Shot Dog Film

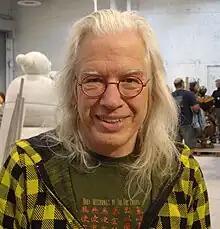
Tom Otterness, the creator of the film

In 1977, Tom Otterness, then a member of Colab, adopted a small dog from a shelter in Golden, Colorado. He filmed himself killing the dog and titled the resulting film "Shot Dog Film" before debuting it in a screening room in Times Square. He later aired it on Manhattan Cable Television on Christmas morning, 1979. Hundreds of people saw the film, and he was pursued by the Animal Protection Institute for a few months before the event was forgotten. Otterness became a successful sculptor and faced no legal repercussions for the film.